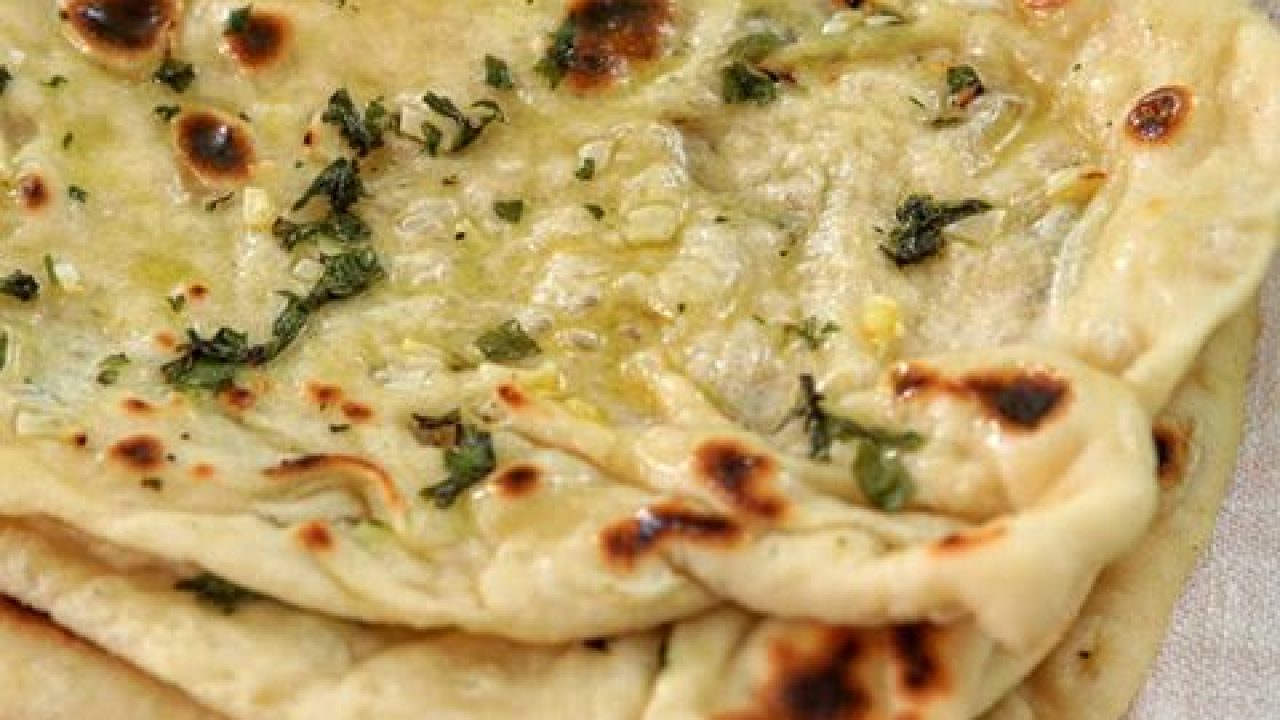
Dish: butter_naan